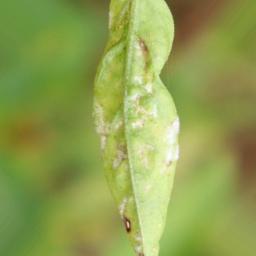
Label: powdery mildew